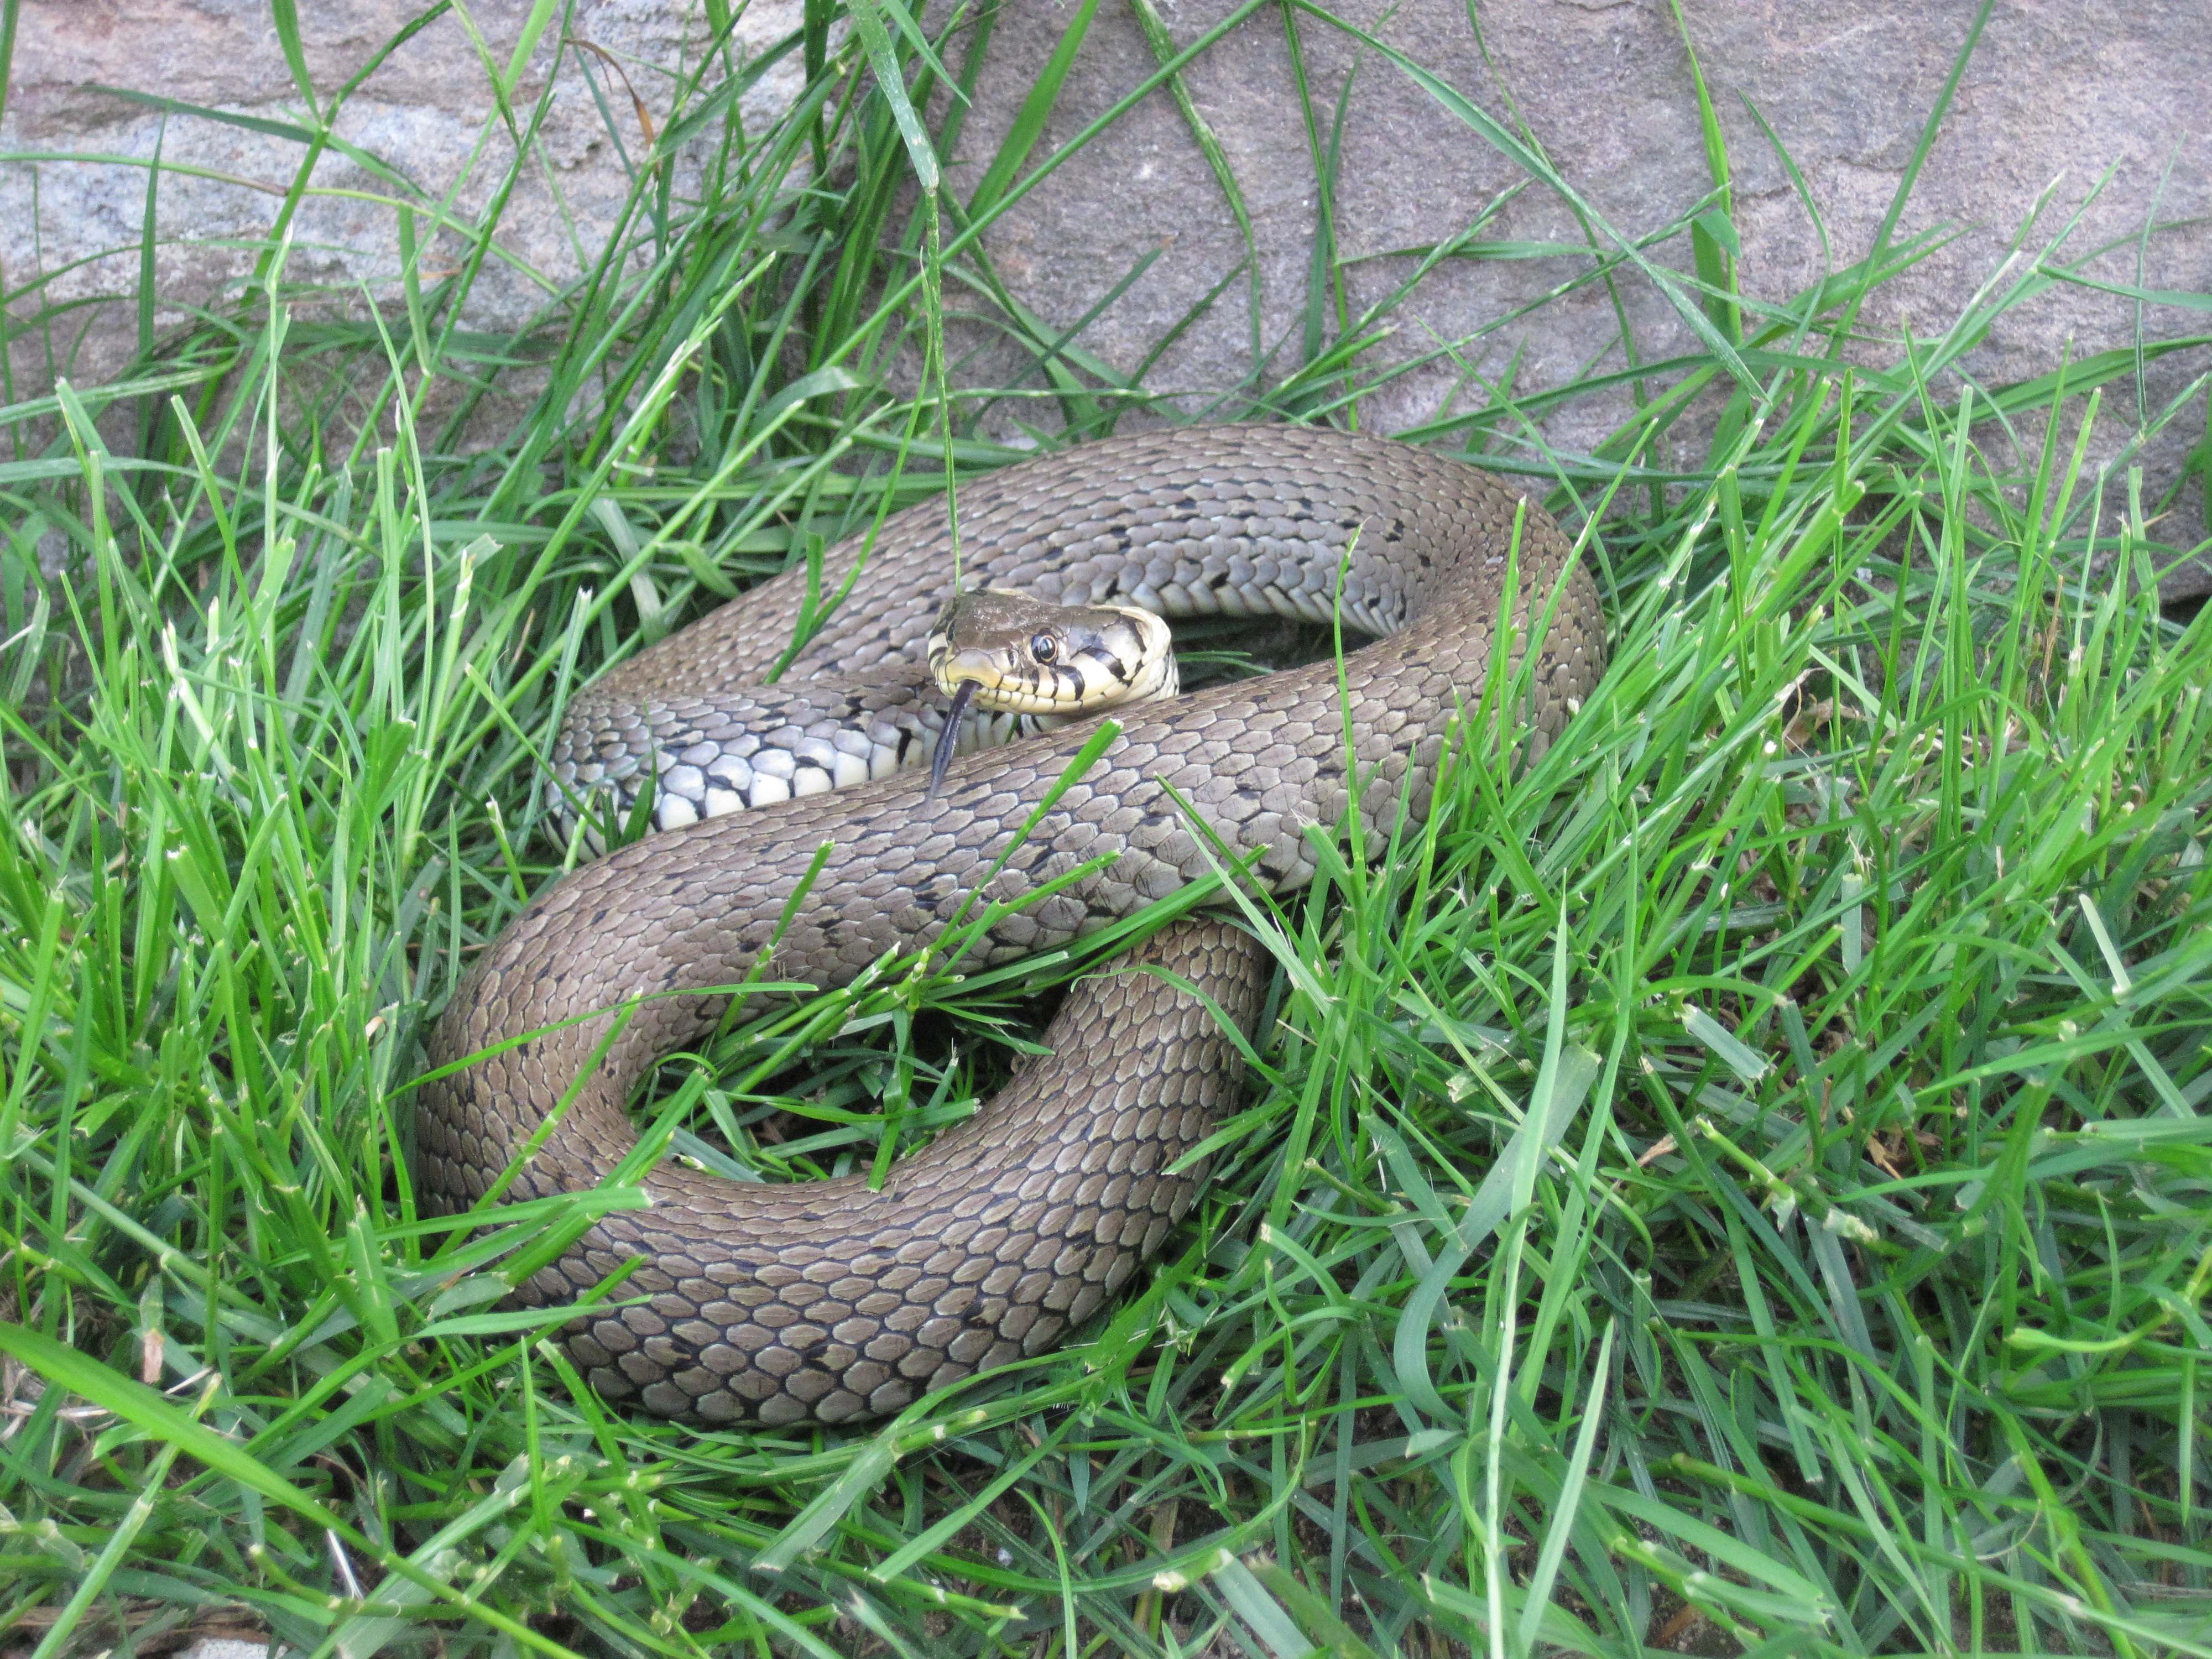
nature, wildlife, reptile, fauna, snake, rattlesnake, vertebrate, natter, species, serpent, lacerta, viper, grass snake, non hazardous, garter snake, colubridae, eastern diamondback rattlesnake, scaled reptile, lacertidae, hognose snake